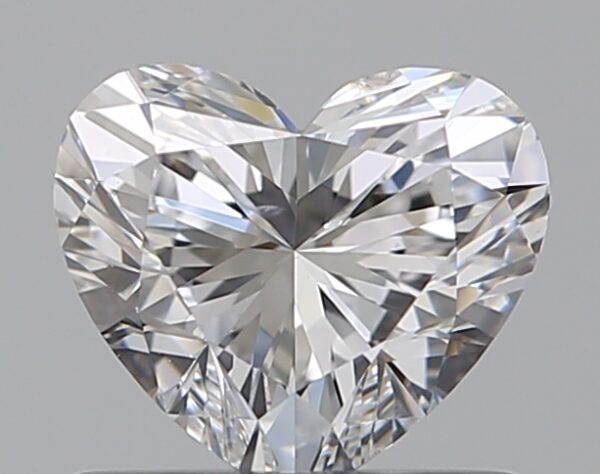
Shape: heart
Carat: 0.7
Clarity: SI1
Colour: D
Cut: EX
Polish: EX
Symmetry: VG
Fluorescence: ST
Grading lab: GIA
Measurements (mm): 5.38 x 6.14 x 3.55